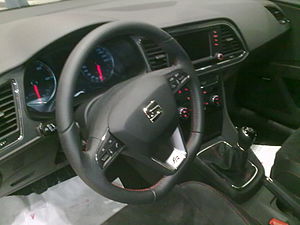
Seat León III / Historie
SEAT León III er en lille mellemklassebil fra SEAT.